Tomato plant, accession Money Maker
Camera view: horizontal (90 deg, fisheye); turntable rotation: 30 degrees
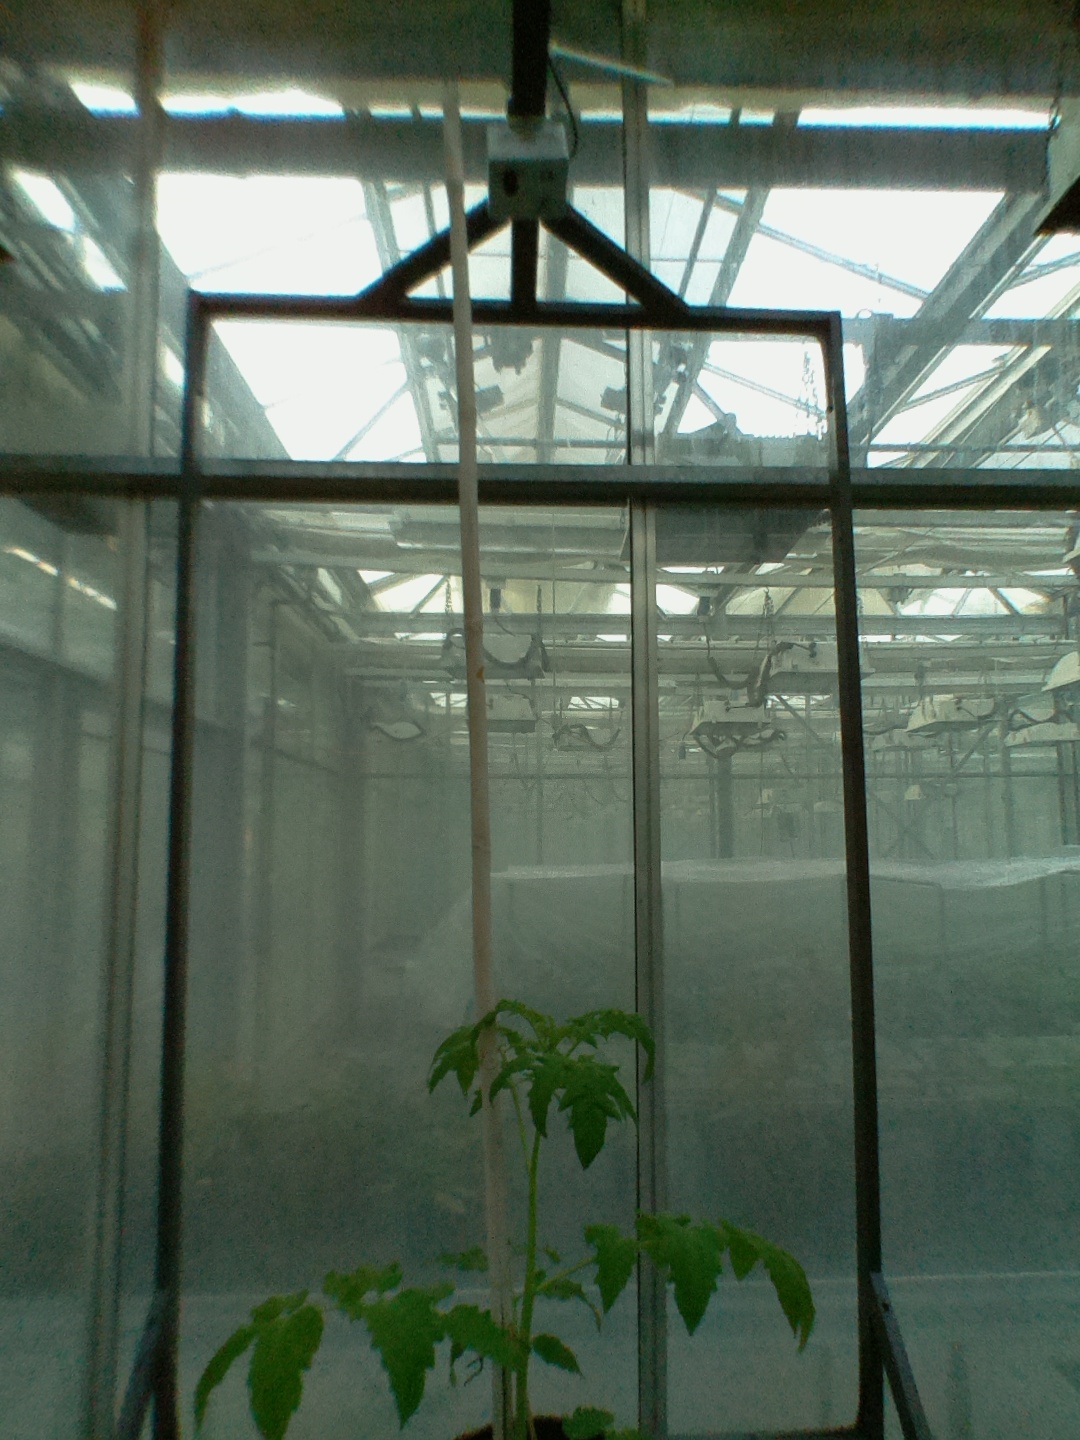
BBCH growth stage 13: 6 of true leaves visible